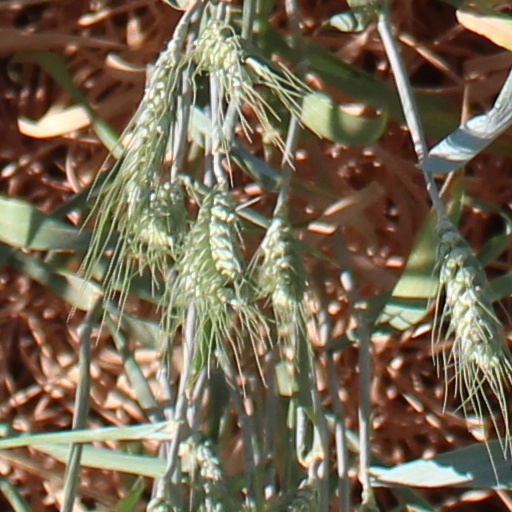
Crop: wheat